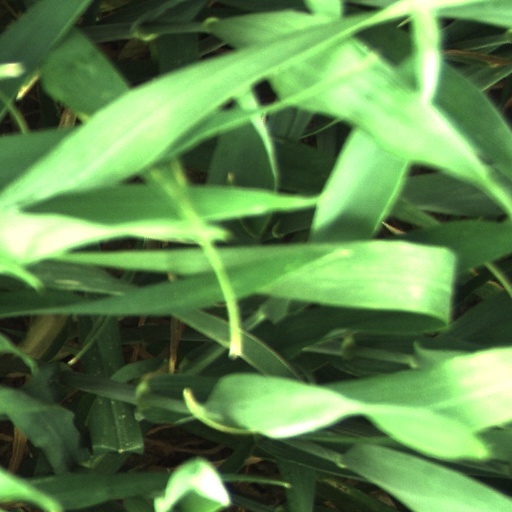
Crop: wheat